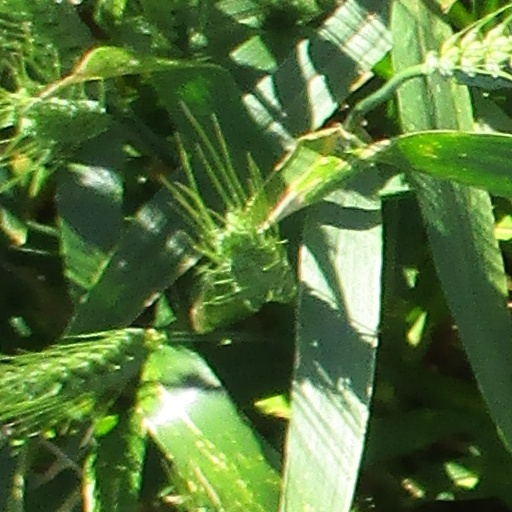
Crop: wheat